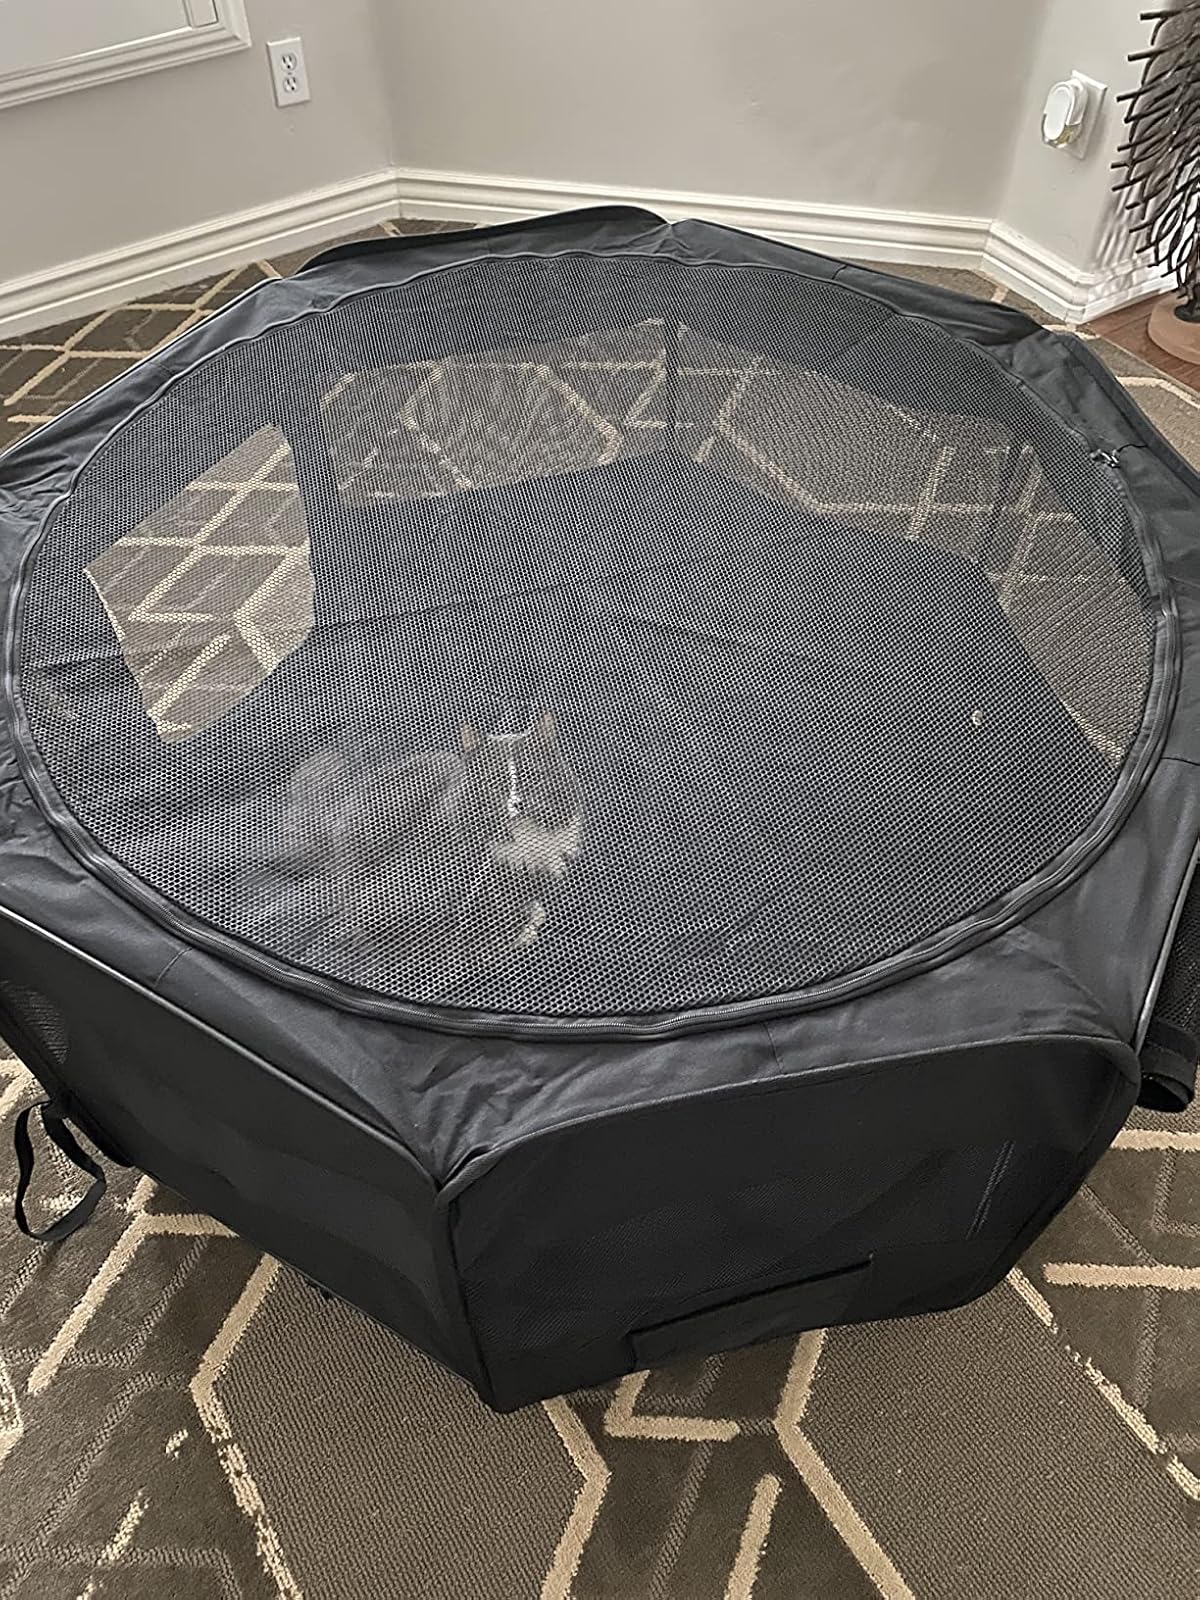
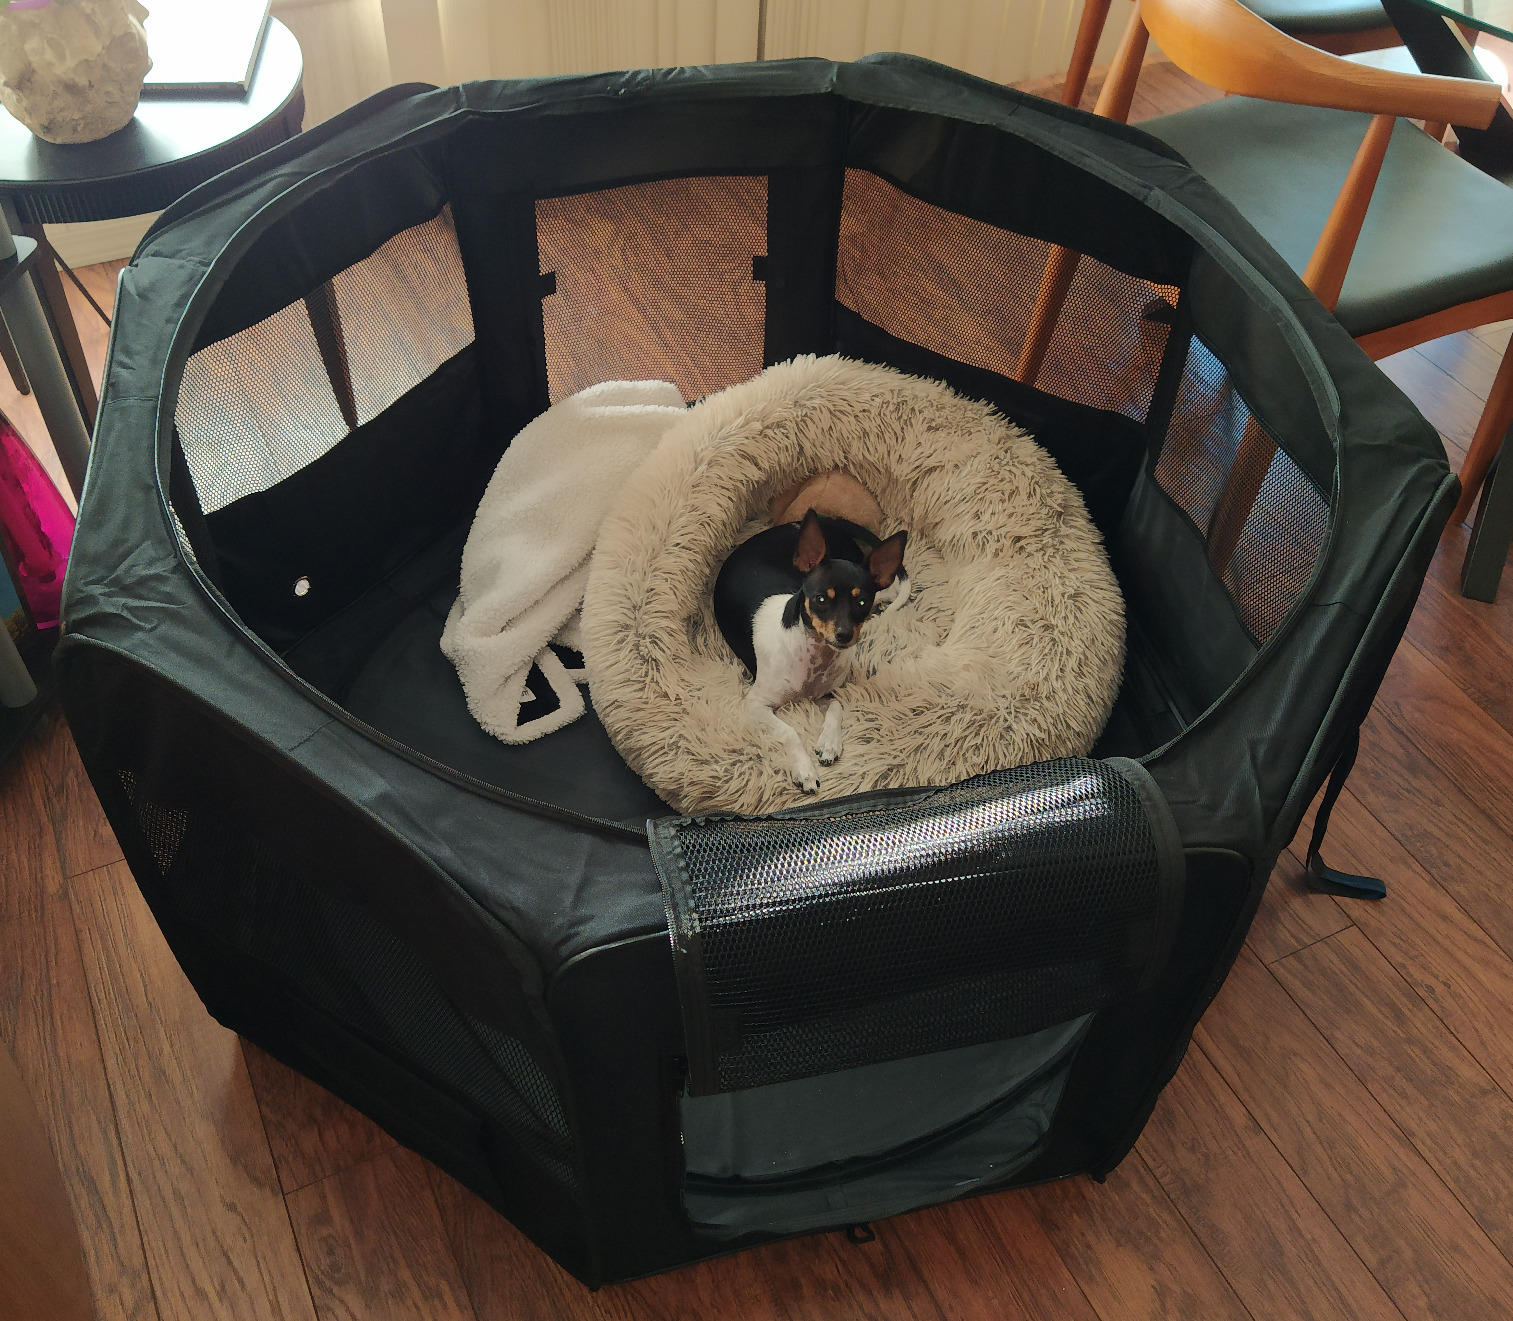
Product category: items_kennel
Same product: yes